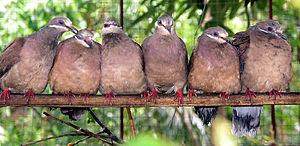
Phapitreron est un genre comprenant quatre espèces de phapitrérons, oiseaux de la famille des Columbidae. Elles sont endémiques des Philippines.
Le Phapitréron à oreillons blancs est une espèce d'oiseaux de la famille des Columbidae.